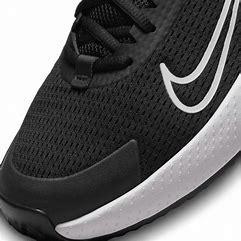
Brand: Nike
Model: Court Vapor Lite 2